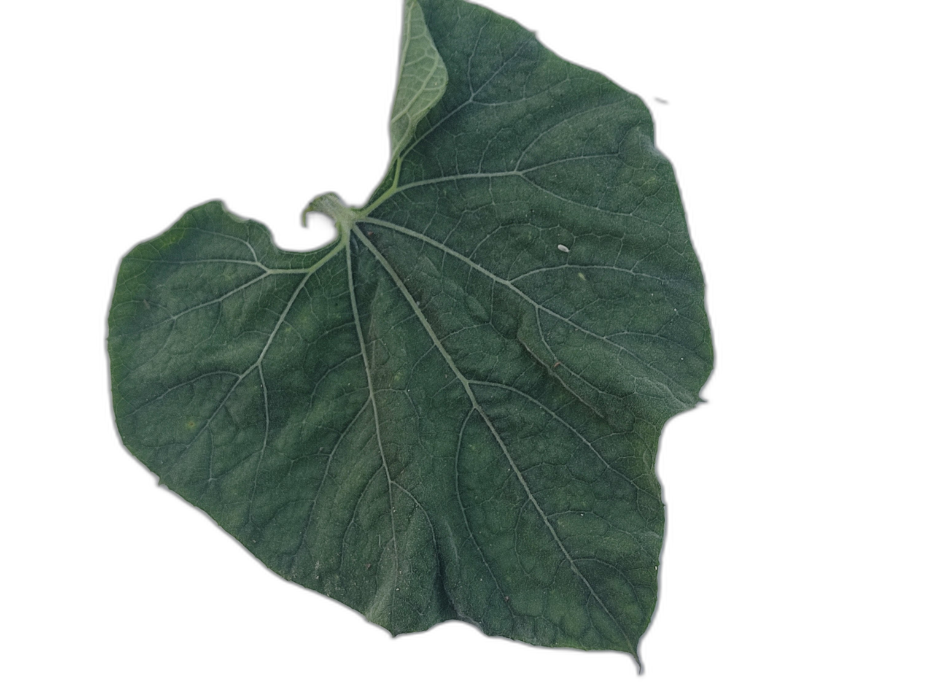
Crop: Bottle Gourd
Label: Healthy